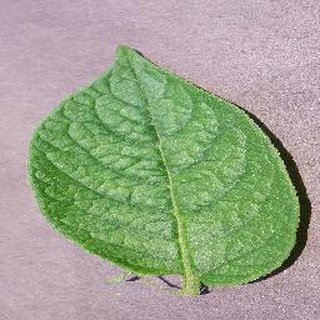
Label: healthy_potato